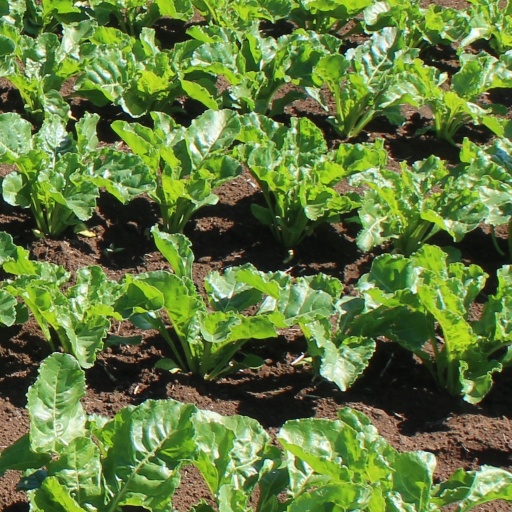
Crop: sugar beet